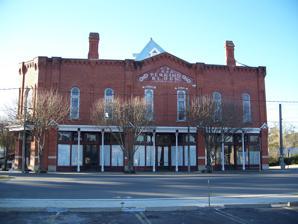
Building: Perkins Opera House
Country: United States of America
Year built: 1890
Historic theatre in Monticello, Florida, US United States historic place Perkins Opera House U.S. National Register of Historic Places Location Monticello , Florida Coordinates 30°32′41″N 83°52′15″W / 30.54472°N 83.87083°W / 30.54472; -83.87083 Built 1890 Architectural style Masonry Vernacular with Romanesque Revival elements NRHP reference No. 72000330 Added to NRHP September 14, 1972 The Perkins Opera House (also known as the Monticello Opera House ) is a historic theater in Monticello, Florida , United States. It is located at the corner of Washington Street and Jefferson Street . History The Perkins Block Building was named after Monticello businessman John H. Perkins. As new railroads brought travelers through Monticello, the town hoped to build hotels and cultural attractions that would profit from the new tourist industry. Perkins was given a ten-year tax break on the condition that he funded a building that could house storefronts and a theater. An architect from Chattanooga, W. R. Gunn, was hired to build the structure, and completed the opera house in 1890. The building included three first floor bays housing Perkins' mercantile interests - a general store and sewing machine shop, a hardware store and a farm implement supply store.  In addition, Perkins built a stable behind the building from which horses, mules and wagons were sold.  The second floor of the Perkins Block included a large foyer and an opera house boasting unparalleled acoustics and the largest stage in the region. Perkins had hopes of establishing the opera house as a major theater in the South . For several years, performances included both professional touring groups and local vaudeville productions, such as The Mikado and She Stoops to Conquer . Shortly after the turn of the century, however, the railroads were re-routed, by-passing Monticello. The wealthy patrons who had once wintered in south Georgia and north Florida sought destinations further south in Florida, and the opera house faced financial disaster. The Perkins Opera House, seen from the east side Unable to attract the once-popular theatre productions, Perkins discontinued live performances. One of the final productions at the theater featured future Governor of Florida LeRoy Collins . A failed attempt to utilize the building as a movie theater led to the abandonment of the auditorium.  Although the downstairs bays saw continuous occupation for a variety of uses, the opera house stood idle and soon fell into disrepair. In 1972, the vision of a handful of interested people saved the opera house, with its falling plaster and leaking roof, from the destruction of the wrecker's ball. An organization was formed to provide opportunities for young performers and restore the opera house. The Monticello Opera Company was formed in March of that year and performed at the first fund-raising event at the home of Mr. and Mrs. John H. Phipps. The purchase of the Perkins Block was consummated on October 17, 1973.  On that date, the Monticello Opera House, Inc. purchased the building with money raised through fund-raising efforts, a grant from the State of Florida and a private donation from Mrs. Dorothy Simpson, who held one-half interest in the building. Maintenance and restoration of the facility continues to this day.  In a joint effort with the Florida Department of State, Division of Historic Resources, a restoration project was completed in the area of the original stairway leading to the auditorium balcony.  The construction brought the facility into compliance with fire code regulations to allow the lawful use of seating in the balcony.  The project was completed with a sensitivity to the original architectural features and makes use of original molding and wainscoting wherever possible.  Although the original seating in the balcony remained intact, the seats on the main level of the theater had to be replaced.  The current seating was donated by Tallahassee Community College President during the school's renovation of its theater.  Installation of the "new" seats was accomplished entirely with volunteer labor from members of the community. Although the downstairs had been remodeled to accommodate those with disabilities, it was not until May 2004, that the theater became accessible. In 1999 $25,000 was donated in the memory of Dr. Gerald M. Cathey to institute fund raising efforts for installation of an elevator. An additional $25,000 was raised over the course of the next two years through donations from benefactors and production proceeds from the Opera House Stage Company.  A $50,000 matching grant from the Department of State, Division of Historical Resources resulted in the hiring of Riley Palmer Construction to complete this long desired renovation. Present usage The Monticello Opera House is used for a variety of events including children's theater , murder mystery dinners and large musicals . The patio and gazebo in the back host weddings and receptions. References